Gender in speculative fiction

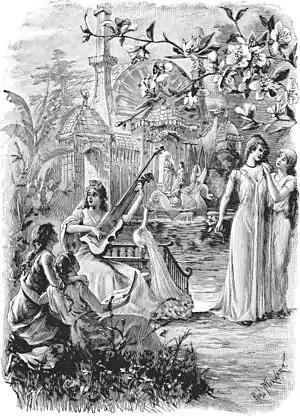
A 1911 illustration from Camille Flammarion's "La fin du monde". It depicts a fictional future society in which all women are beautiful and have lovely voices.

Eric Leif Davin, for instance, documented almost 1,000 stories published in science fiction magazines by over 200 female-identified authors between 1926 and 1960.